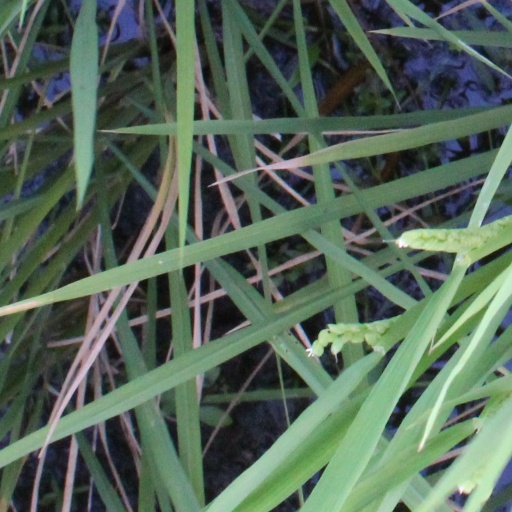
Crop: rice